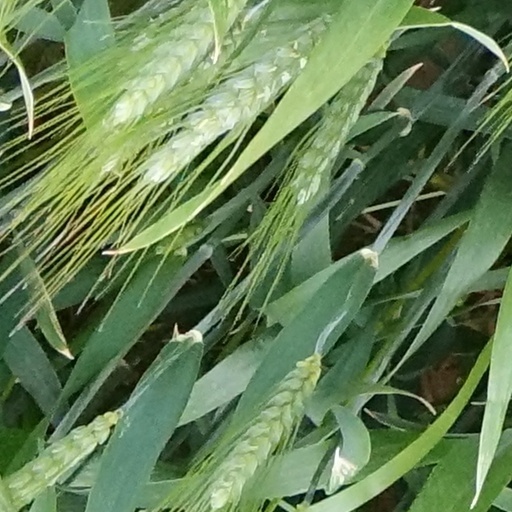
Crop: wheat